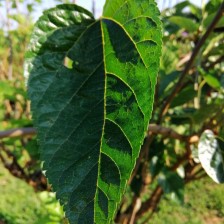
Variety: BlackOodTurkey